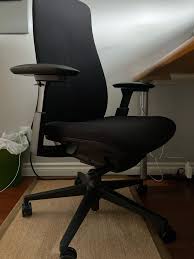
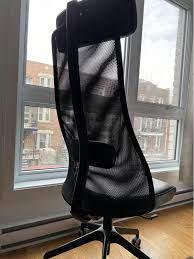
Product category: items_chair
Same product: no